Steve Franks

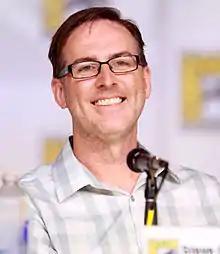
Franks at Comic Con, San Diego, July 18, 2013

Steve Franks is an American screenwriter, director and musician based in Orange County, California. He is best known as the creator of the USA Network original series "Psych".